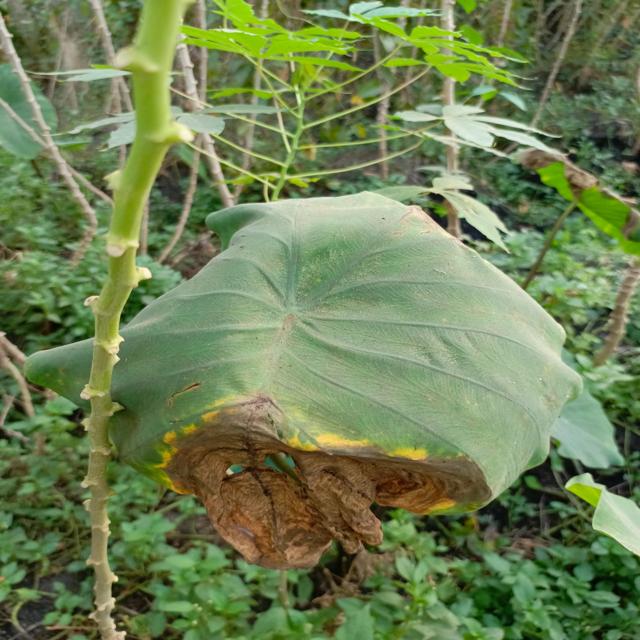
Label: Late_Blight